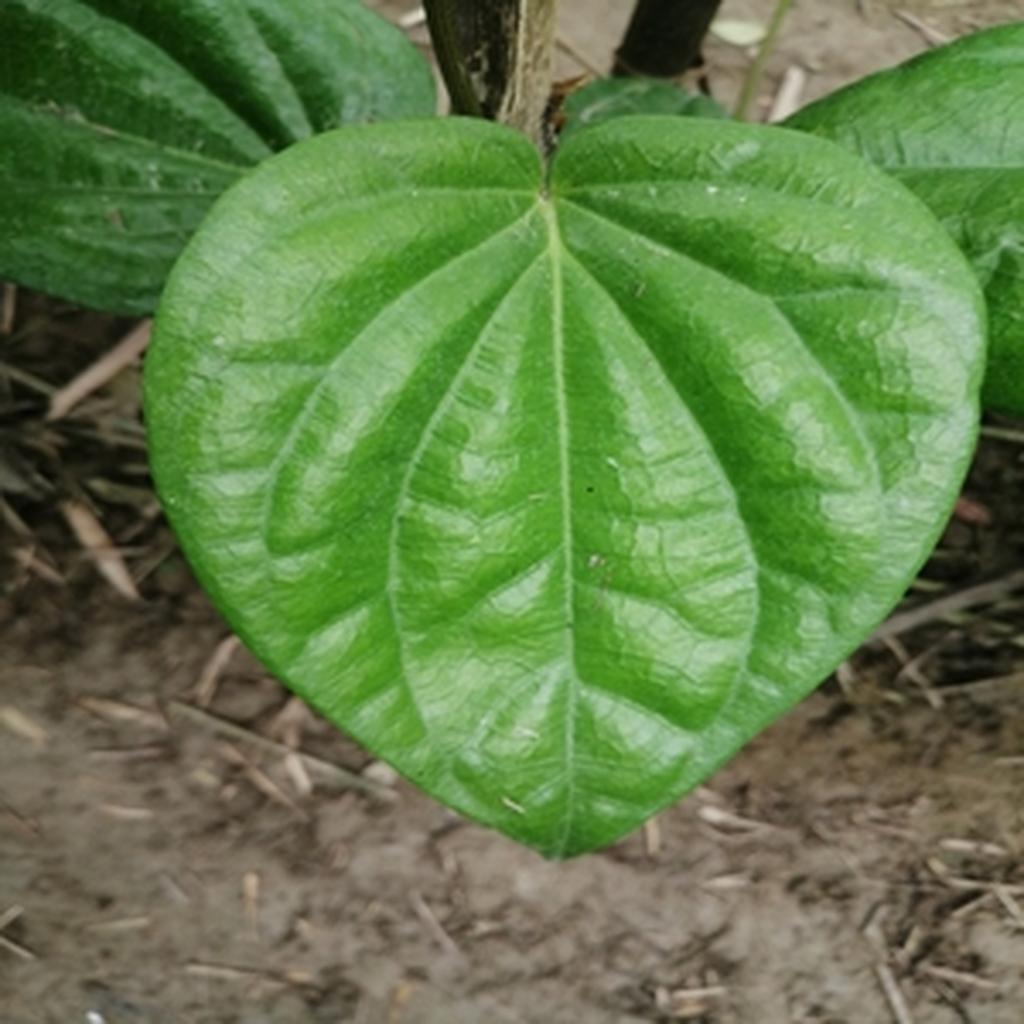
Label: Healthy_Leaf